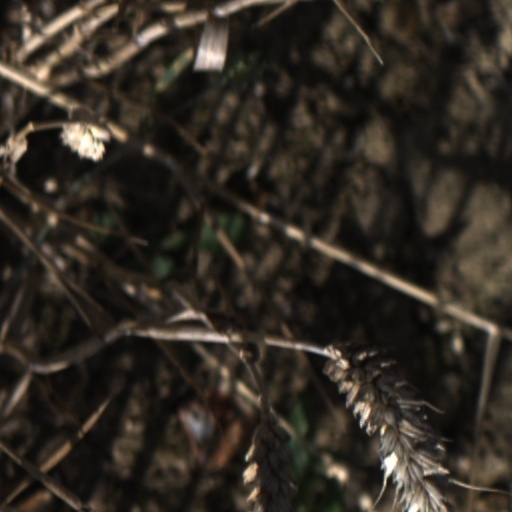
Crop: wheat